Gladstone Gander

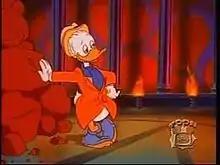
Gladstone Gander in the "DuckTales" 1987 episode, "Dime Enough for Luck".

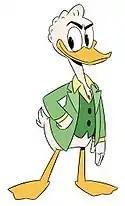
Gladstone Gander as he appears in "DuckTales" 2017.

Gladstone makes two speaking appearances in the animated series "DuckTales", where he was voiced by Rob Paulsen. In these episodes he is not characterized as much of a braggart he is in the comics but rather focusing much more on his care-free nature, and additionally acting a bit more foolishly. In the episode "Dime Enough for Luck", Gladstone is an unwitting stooge for Magica De Spell in one of her attempts to steal Scrooge's Number One Dime. He returns in the episode "Dr. Jekyll & Mr. McDuck", where he accidentally bids on an item that turns out to be valuable. This inspires Scrooge to bid on the next item—a trunk containing Dr. Jekyll's formula—which sets the plot in motion. He also makes non-speaking cameo appearances in the episodes "Sweet Duck of Youth" and "Till Nephews Do Us Part", as well in episode of "House of Mouse" titled "Goofy For A Day". Gladstone appears in the 2000 video game "" in his traditional role of Donald's rival for Daisy's affection, and every time a Boss Battle is about to start, Gladstone greets Donald, but always gets hurt, becoming squished by a giant bird, getting knocked off a building by a wrecking ball, being sent crashing to the bottom of a haunted mansion, and even gets sent back to Duckburg inside a pipe, and every time he gets hurt, he says that he has found a nickel. He also appears in the "DuckTales" reboot, first appearing in the episode "The House of the Lucky Gander!". In this series, he is voiced by Paul F. Tompkins. This series brings his personality far closer to how he acts in the comics, although it is implied that he is genuinely unaware of how arrogant he is.